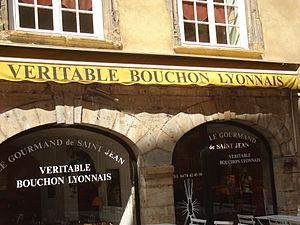
Bouchon lyonnais
La cuisine lyonnaise est une cuisine traditionnelle régionale de la cuisine française. La cuisine lyonnaise, située au carrefour de traditions culinaires régionales, tire depuis des générations le meilleur parti des ressources agricoles des alentours : élevages de la Bresse et du Charolais, gibier de la Dombes, poissons des lacs savoyards, légumes et fruits primeurs de la Drôme, de l'Ardèche et du Forez, vins de Bourgogne, du Beaujolais et de la vallée du Rhône.
Le Vieux Lyon est le quartier médiéval et Renaissance de Lyon. Il est situé en bordure de Saône, au pied de la colline de Fourvière en rive droite de la Saône. C'est l'un des quartiers les plus vastes concernant cette période médiévale et Renaissance qui est encore resté intact jusqu'à nos jours.